Commissioners' Plan of 1811

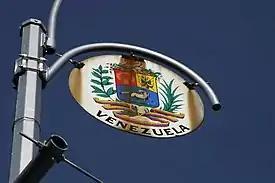
In 1945, Sixth Avenue was officially renamed "Avenue of the Americas", and was adorned with circular signs for each member country of the Organization of American States, such as this one for Venezuela. The name never caught on with New Yorkers, though, who still insist on calling it "Sixth Avenue". After decades of requiring only one official name, the city at last began to co-sign the avenue with both names. Currently, "Avenue of the Americas" is generally only seen on business stationery and official city documents, or heard from the mouths of tourists.

The Commissioners' Plan of 1811 stopped at 155th Streetexcept for 10th Avenue which was extended to the northern tip of the island but as the city grew, and subsumed what had been independent villages such as Greenwich Village and Manhattanville, it became clear that a plan of action would be needed for the part of Manhattan above that line. The Common Council directed the city's street commissioner to develop a plan for Upper Manhattan in 1851, but no money was allocated for the task, so there was no result. In any case, any street plan for that area would have had a difficult time in extending the simple rectilinear grid created by the Commissioners for the area below 155th Street, because the topography of Upper Manhattan was significantly more difficult to tame, consisting as it does of extremely steep hills, high ridges made of hard Manhattan schist, and deep valleys caused by tectonic fault lines at what is now Dyckman Street, which transects the Fort Washington Ridge; 155th Street; and at 125th Street, which crosses the Manhattan Ridge to create the Manhattanville Valley.